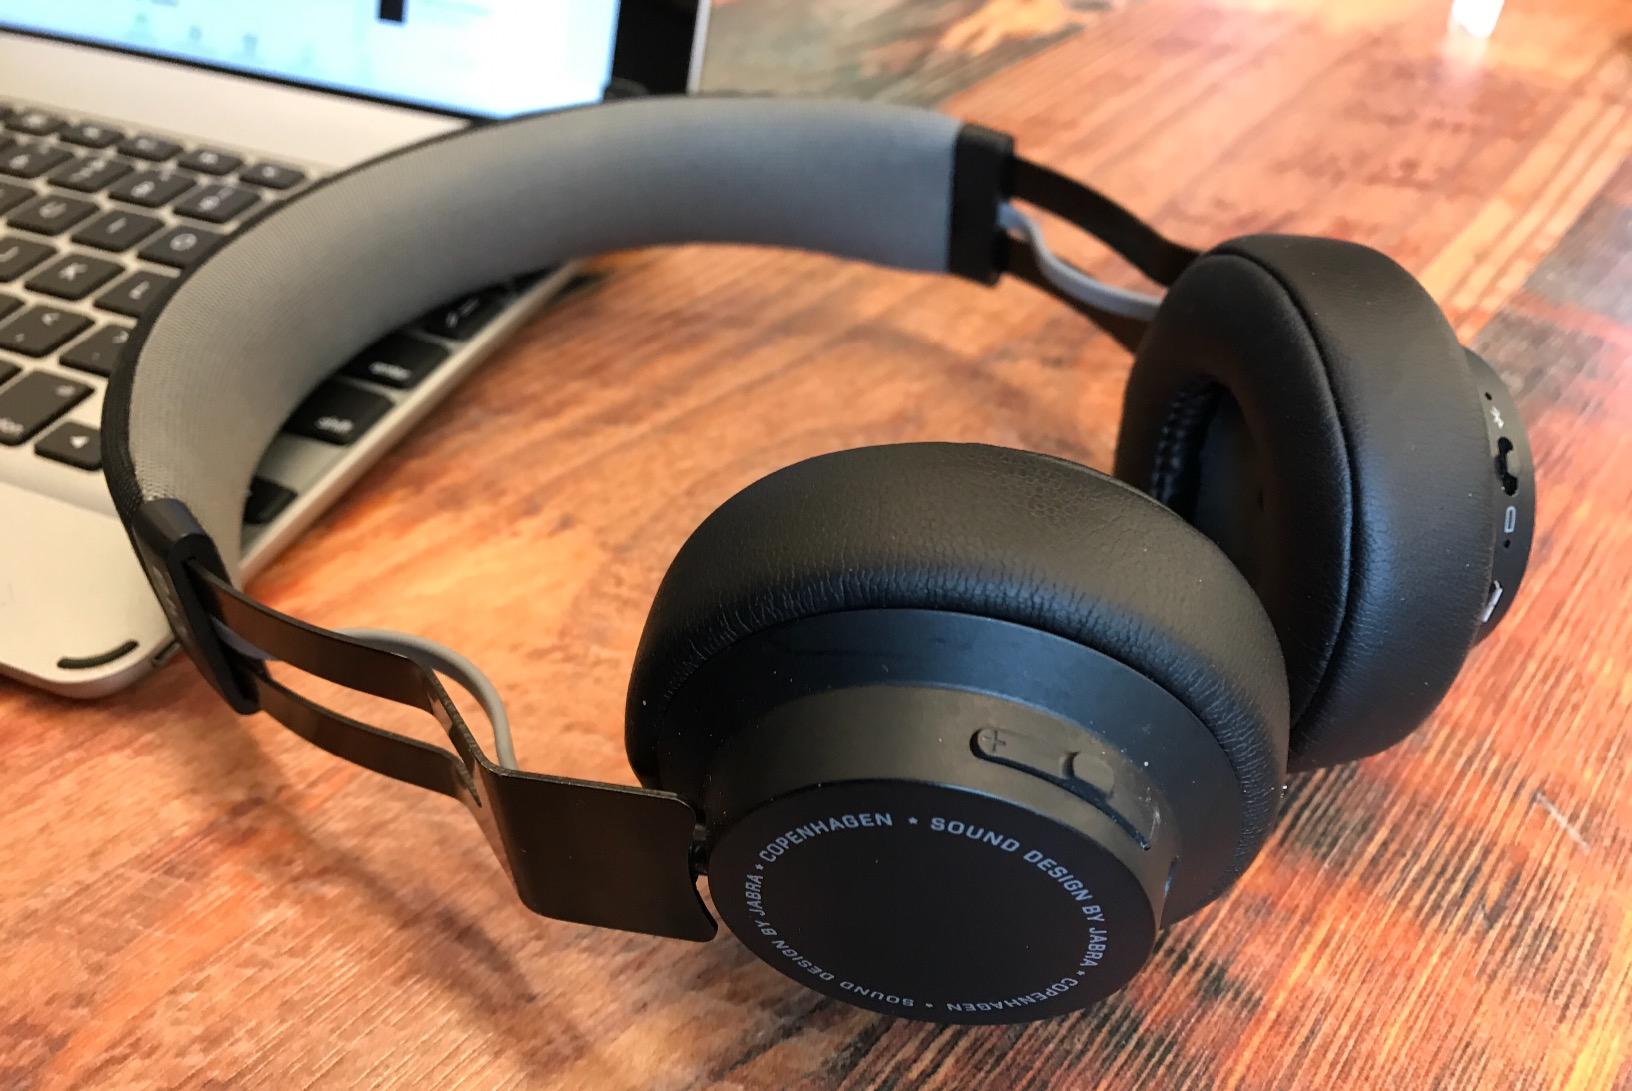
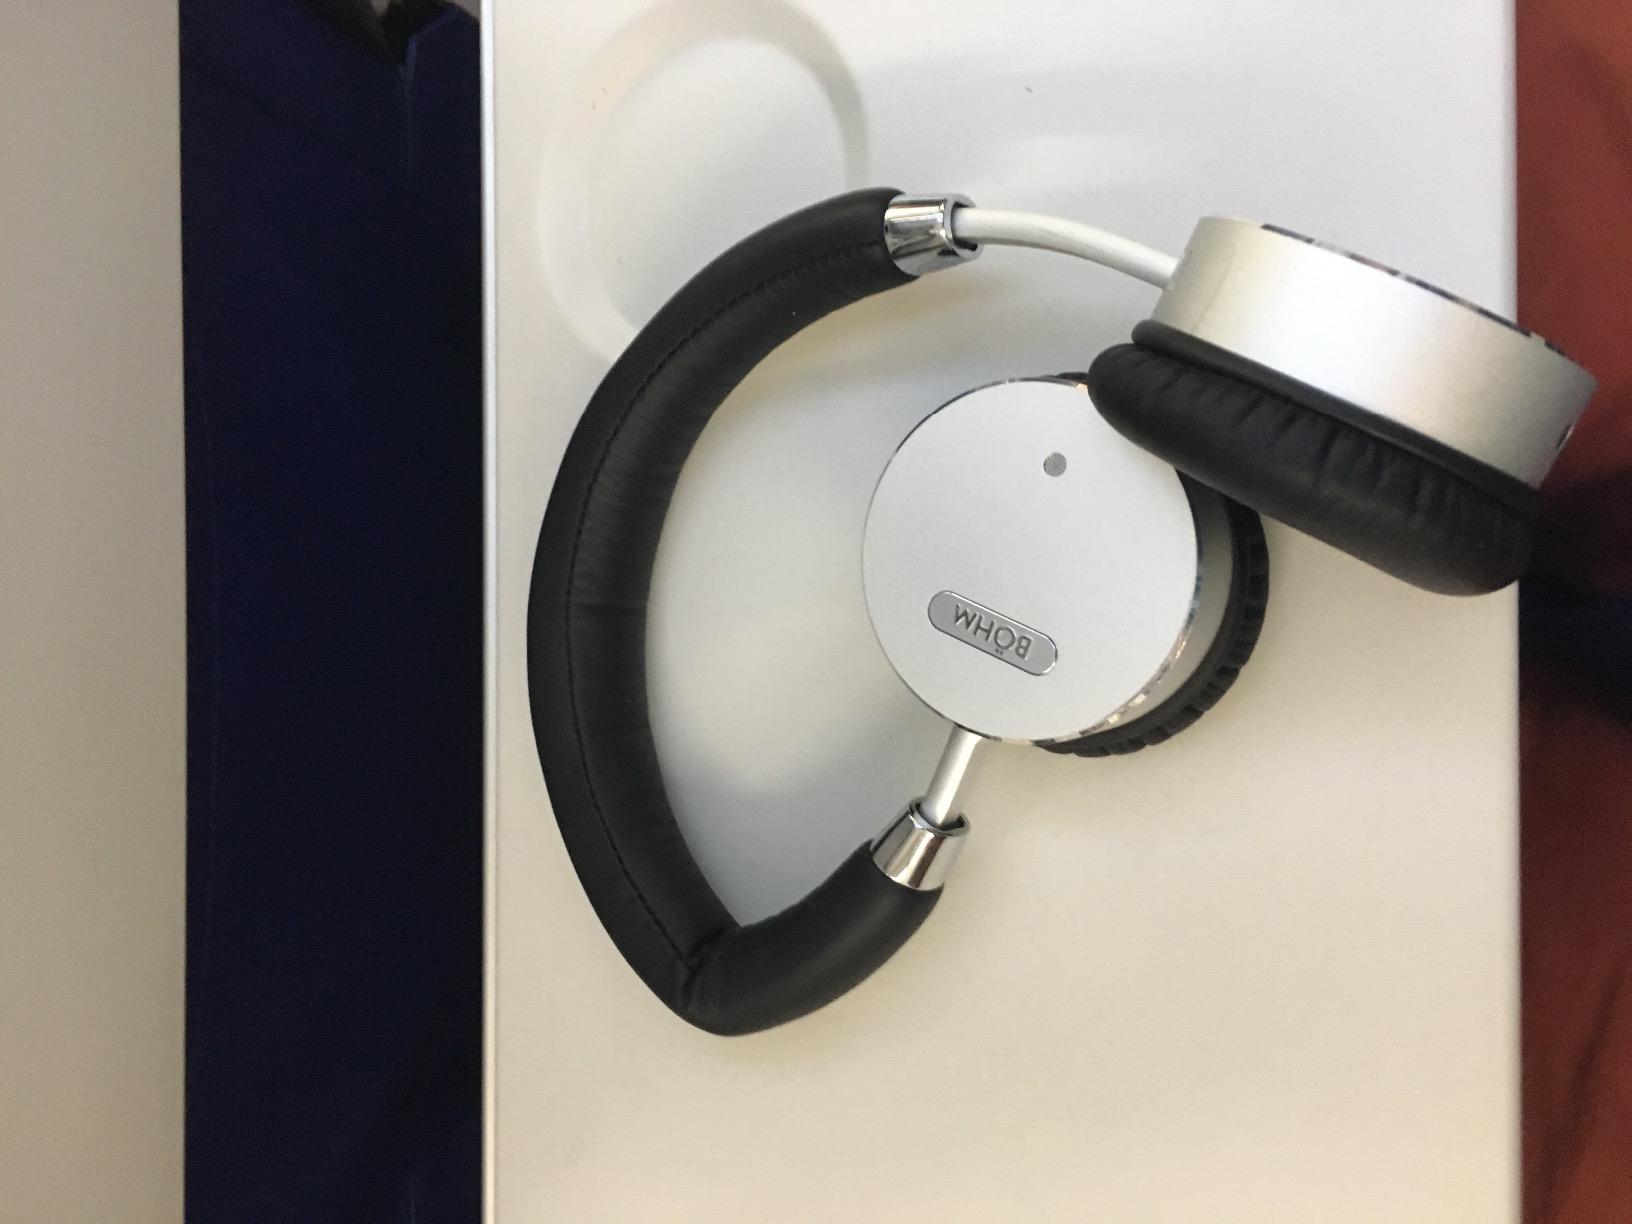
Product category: headphones
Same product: no